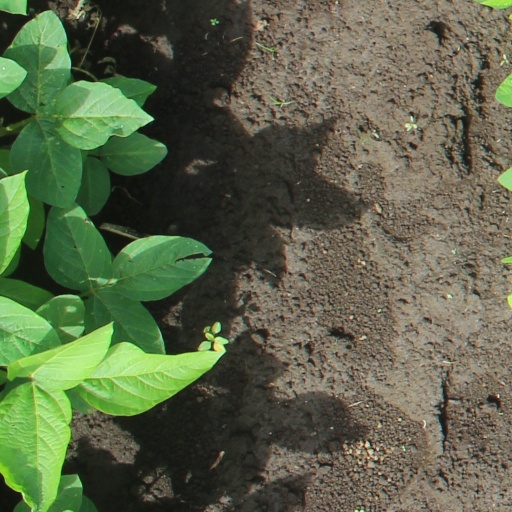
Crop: soybean